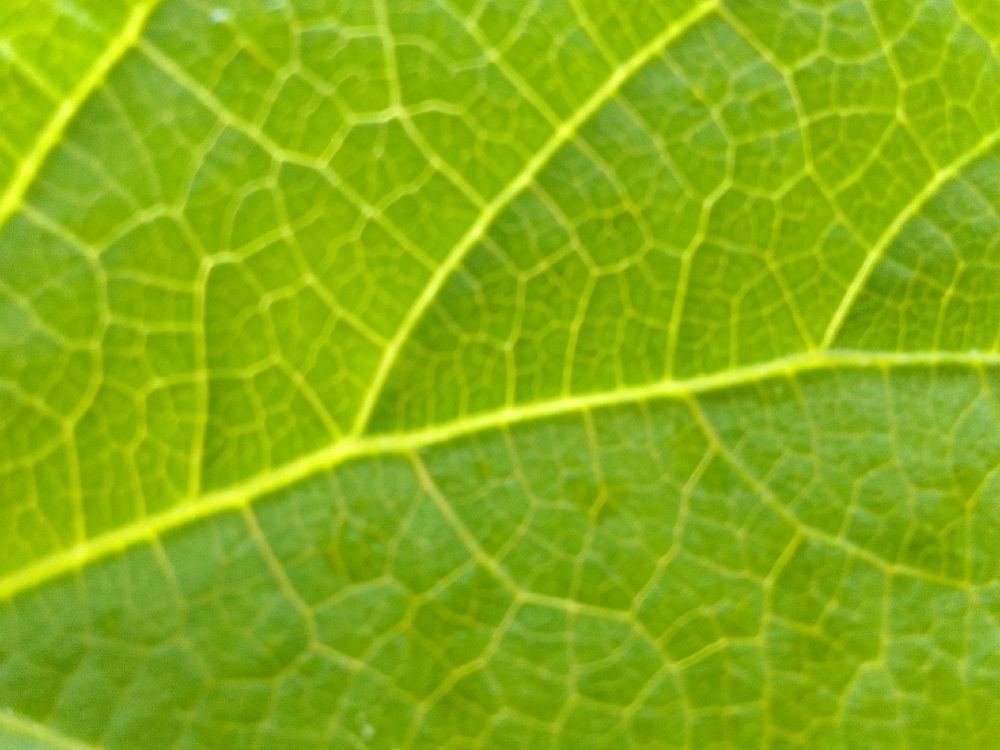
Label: healthy